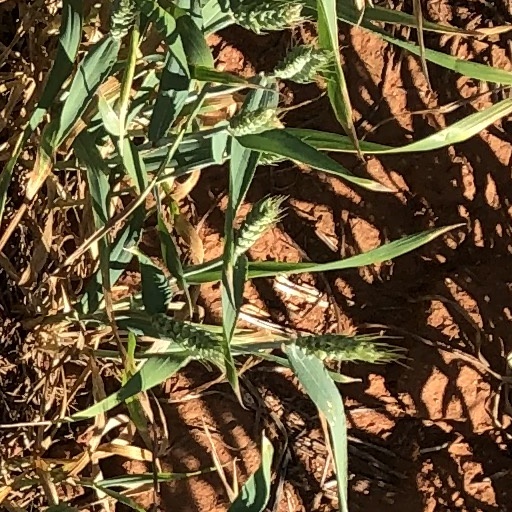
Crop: wheat